Mayfield, New South Wales

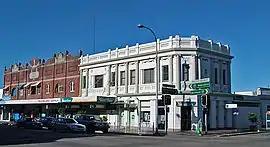
Shops on the corner of Hanbury Street and Maitland Road

Mayfield is a north-western suburb of Newcastle, New South Wales, which takes its name from Ada May (born 1874) a daughter of the landowner there, John Scholey. Its boundaries are the Hunter River to the north, the Main Northern railway line to the south (Waratah station), the railway line to Newcastle Harbour to the east, and open ground to the west.